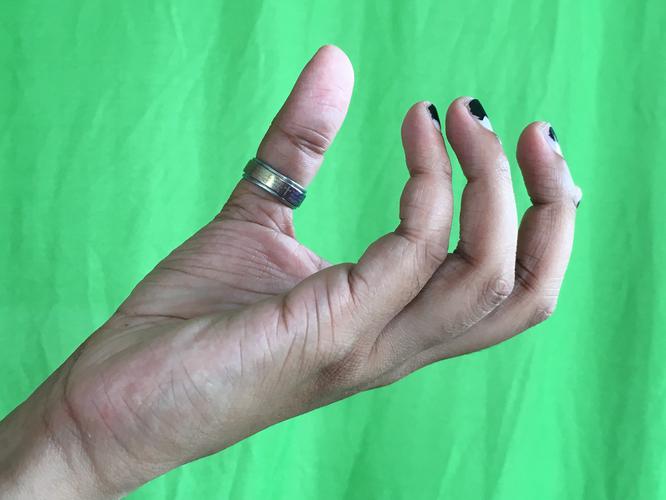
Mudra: Padmakosha
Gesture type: single_hand